1927 Gulang earthquake

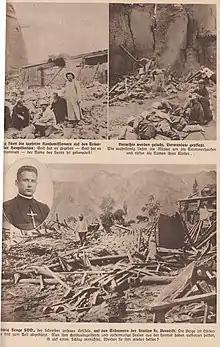
Scenes of devastation following the 1927 Gulang earthquake

The magnitude of this earthquake has been variously calculated as 7.7 on the moment magnitude scale and 8.0–8.3 on the surface-wave magnitude scale. The earthquake was the result of thrust and strike-slip faults rupturing simultaneously. Three zones of surface ruptures were associated with the earthquake. Left-lateral displacements of occurred along a segment of the Lenglongling Fault. A long rupture occurred at the eastern end of the Huangcheng–Shuangta Fault with offsets of . Rupture on the Huangcheng–Shuangta Fault comprised reverse slip. The Southern Wuwei Basin Fault produced of vertical offsets in the range of .